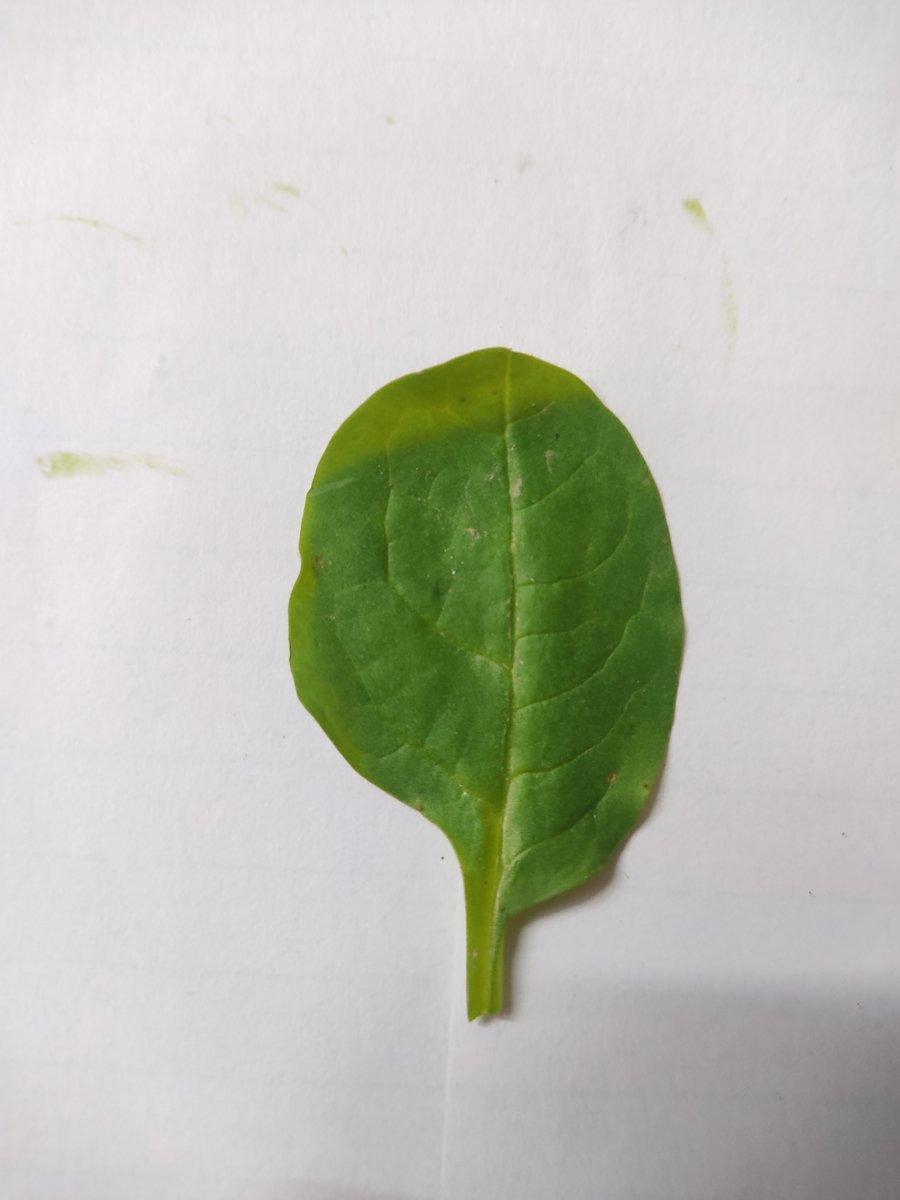
Label: Bacterial-Spot